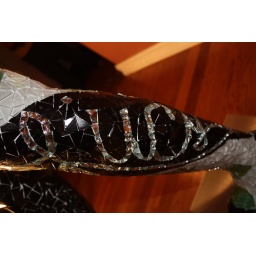
her leg reads &amp;quot;Lucy&amp;quot; in the same 'diamond' tile used in her necklace falling into the black sky